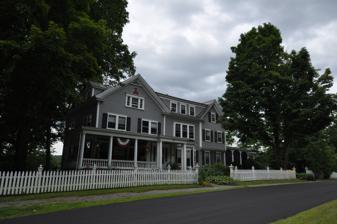
Building: Dewey House (Hartford, Vermont)
Country: United States of America
Year built: 1903
Historic house in Vermont, United States United States historic place Dewey House U.S. National Register of Historic Places Show map of Vermont Show map of the United States Location 173 Deweys Mills Rd., Hartford, Vermont Coordinates 43°38′30″N 72°24′19″W / 43.64167°N 72.40528°W / 43.64167; -72.40528 Area less than one acre Built 1903 ( 1903 ) Architectural style Colonial Revival NRHP reference No. 99001051 Added to NRHP August 27, 1999 The Dewey House is a historic house at 173 Deweys Mills Road in Hartford, Vermont .  Built in 1876 by a local mill owner, and remodeled in 1903, it is a high quality local example of residential Colonial Revival architecture.  It was listed on the National Register of Historic Places in 1999. Description and history The Dewey House stands on the northwest side of Deweys Mills Road, once a primary road between the Deweys Mills village and a railroad station that stood on the Woodstock road (now United States Route 4 ).  It is a 2 + 1 ⁄ 2 -story wood-frame building, with a complex roofline, clapboarded exterior, and a foundation of brick and fieldstone.  The roof presents two gables to the front, joined by a shed dormer that descends from a roof ridge paralleling the street.  The leftmost section of the house has a single-story porch across the front and wrapping around to the side, supported by Tuscan columns.  A second porch extends from the right side.  The left gable has a Palladian window at its center.  The building interior is reflective of an early 20th century remodeling. The oldest portion of the house, its leftmost section, was built in about 1876 as a 1 + 1 ⁄ 2 -story Cape style house, by A.G. Dewey, owner of Dewey's Mills.  The house affords a commanding view of both the nearby Ottauquechee River and the mill pond associated with his mills, which are no longer standing, demolished in the 20th century by the United States Army Corps of Engineers as part of the Hartland Dam project.  A single-story ell, extending to its right, was also built at that time, and the house was enlarged by subsequent generations of Deweys to reach its present configuration.  At the time of the house's listing on the National Register in 1999, it still belonged to Dewey's descendants. See also National Register of Historic Places listings in Windsor County, Vermont References